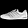
Label: Sneaker